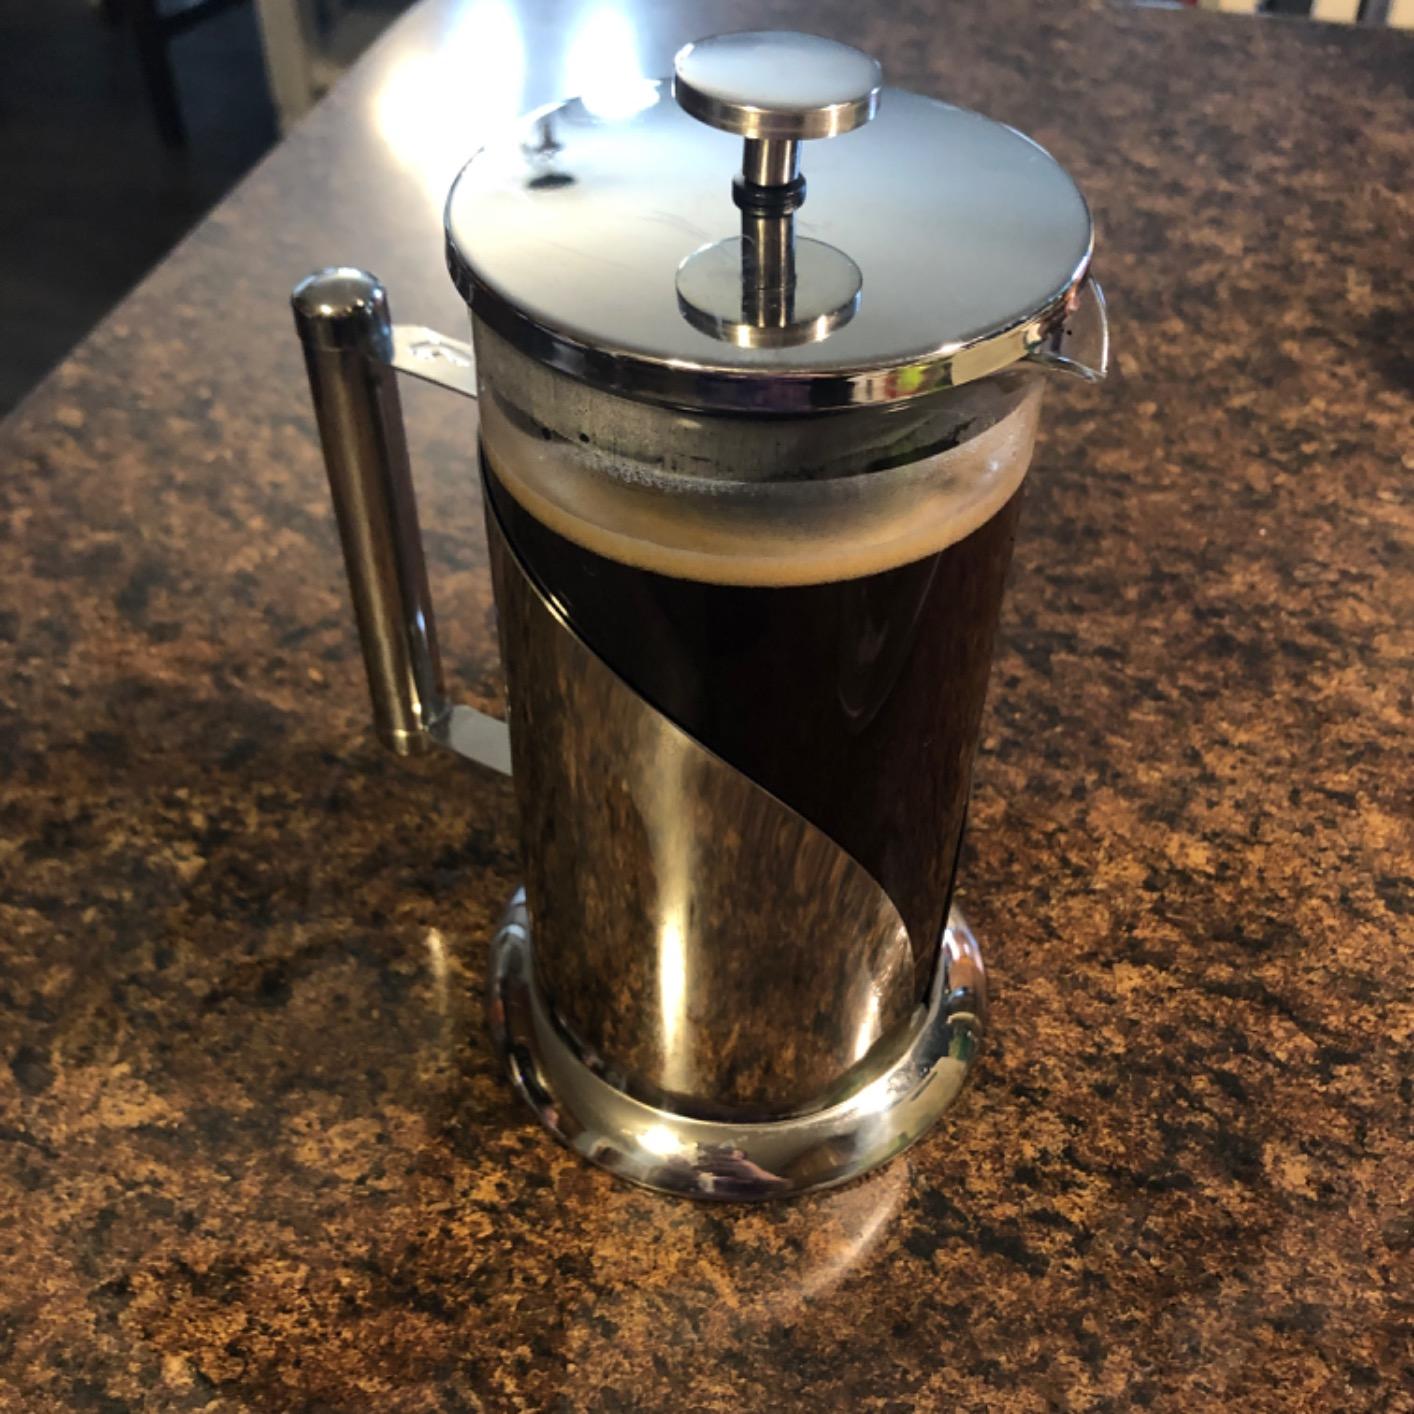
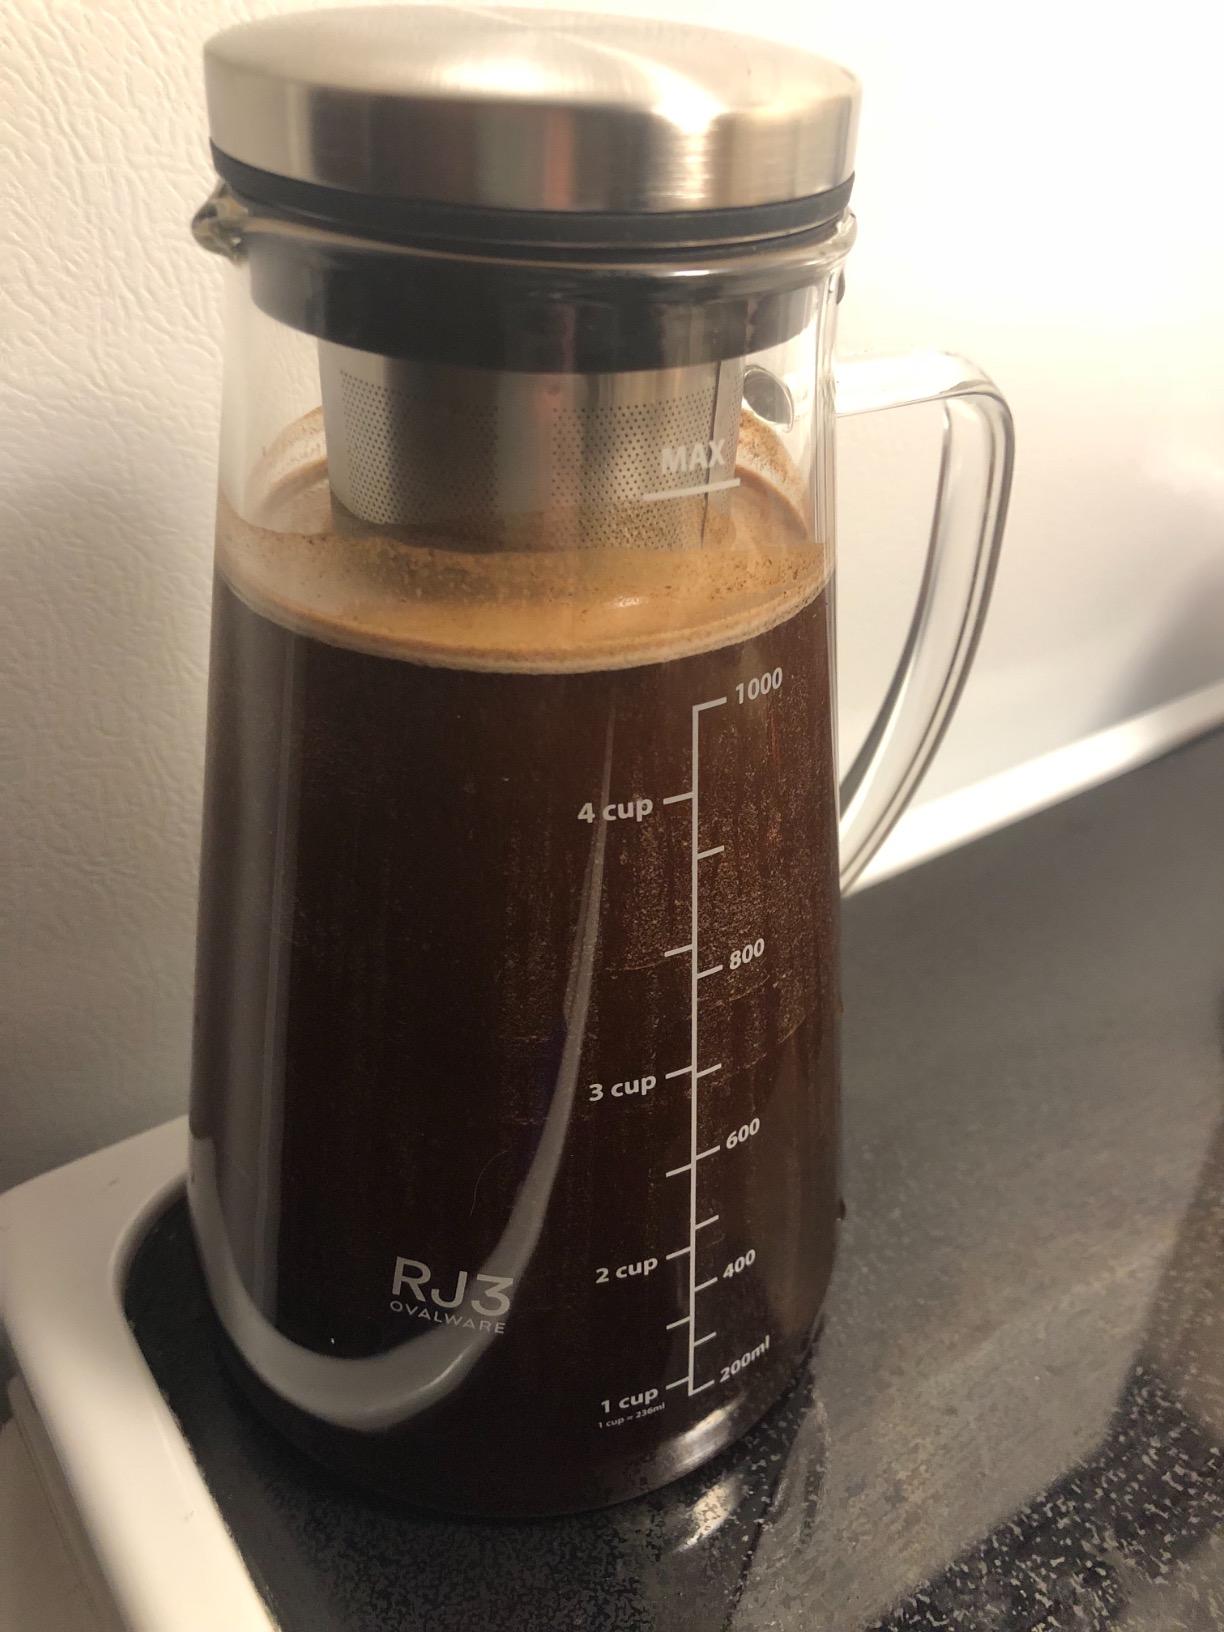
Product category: items_tea
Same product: no